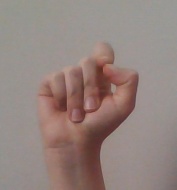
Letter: fa